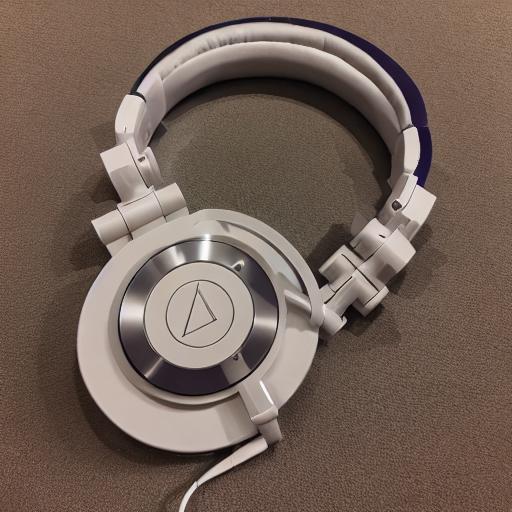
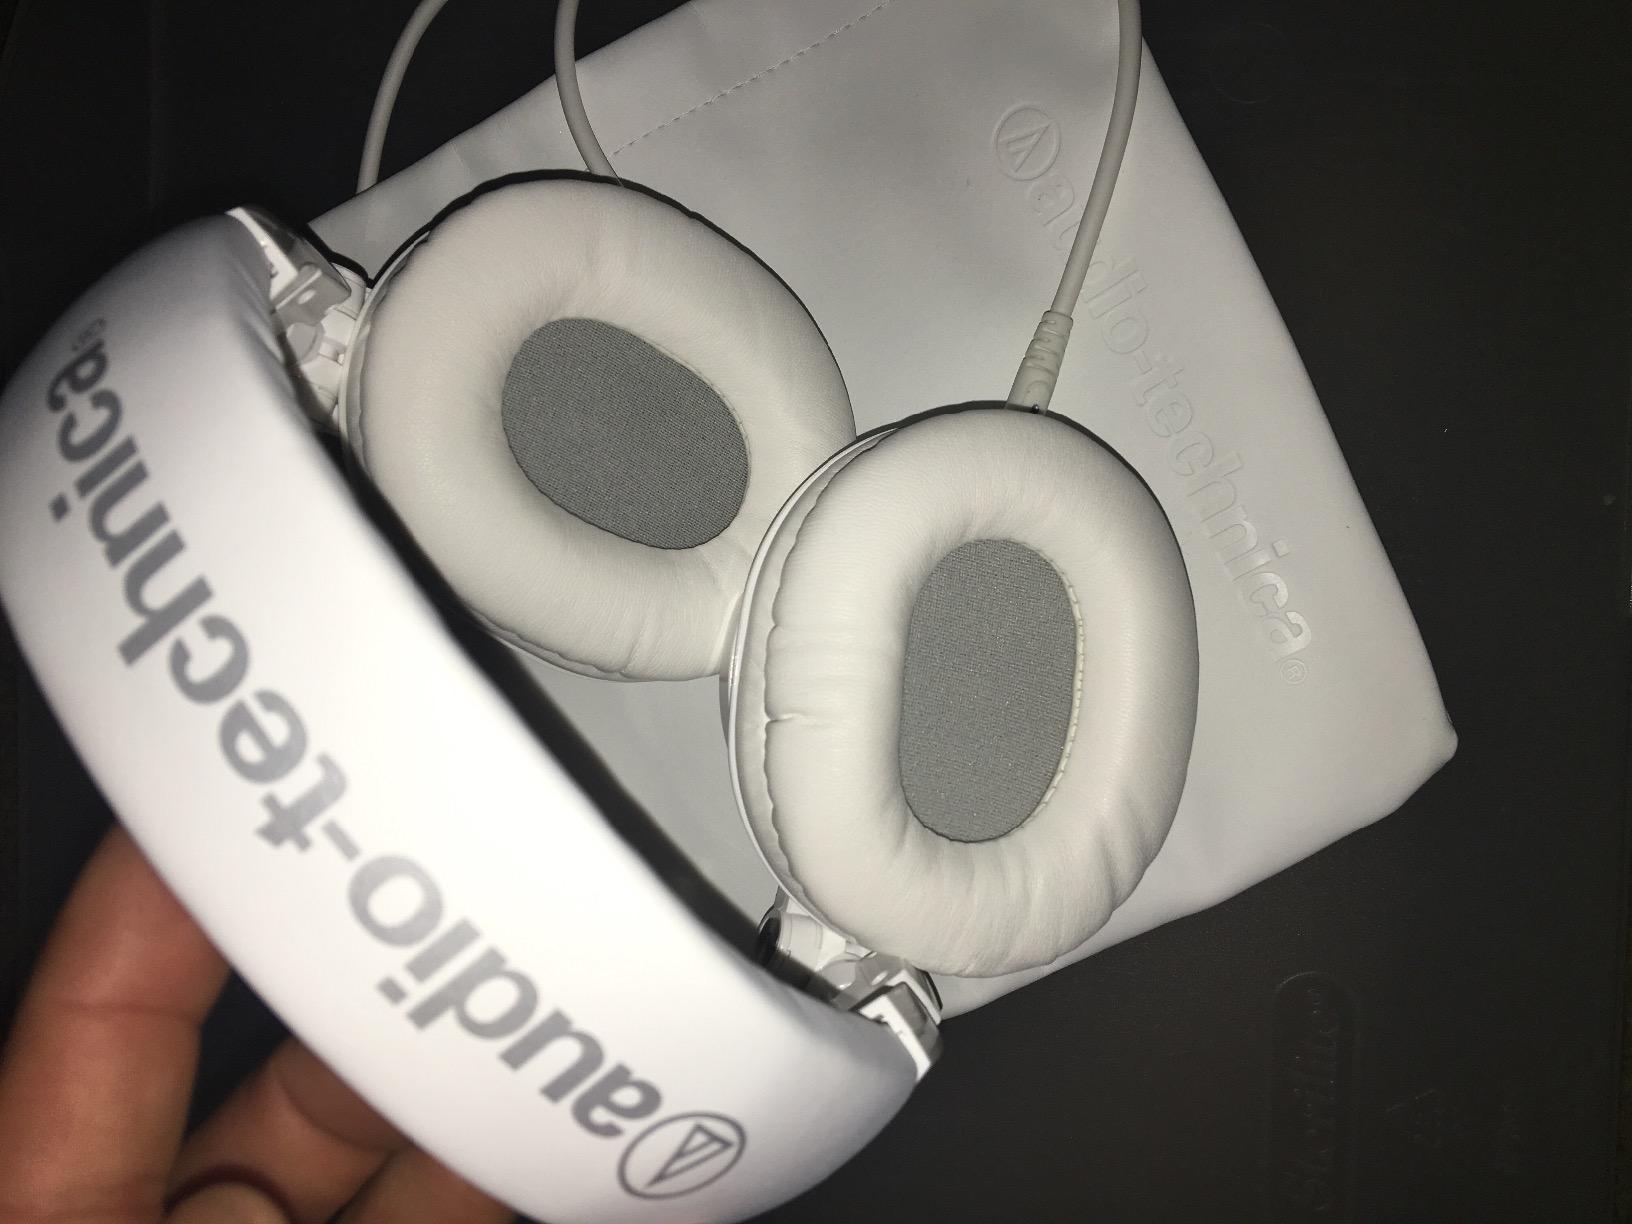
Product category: headphones
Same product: no